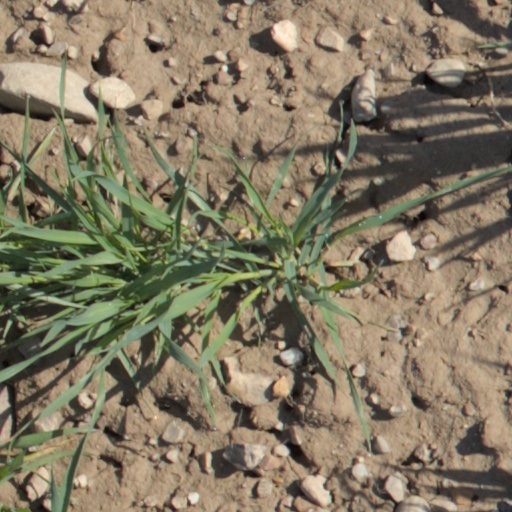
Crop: wheat